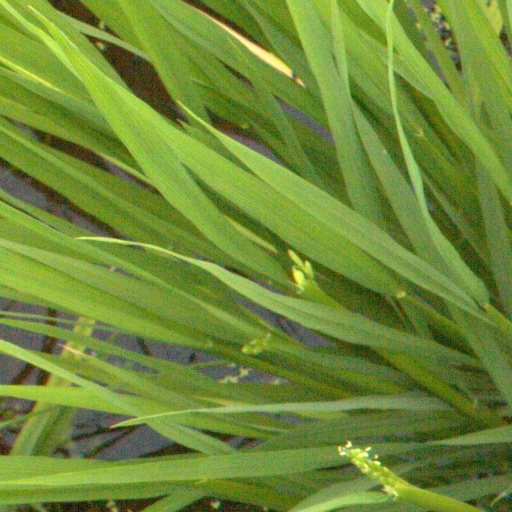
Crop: rice